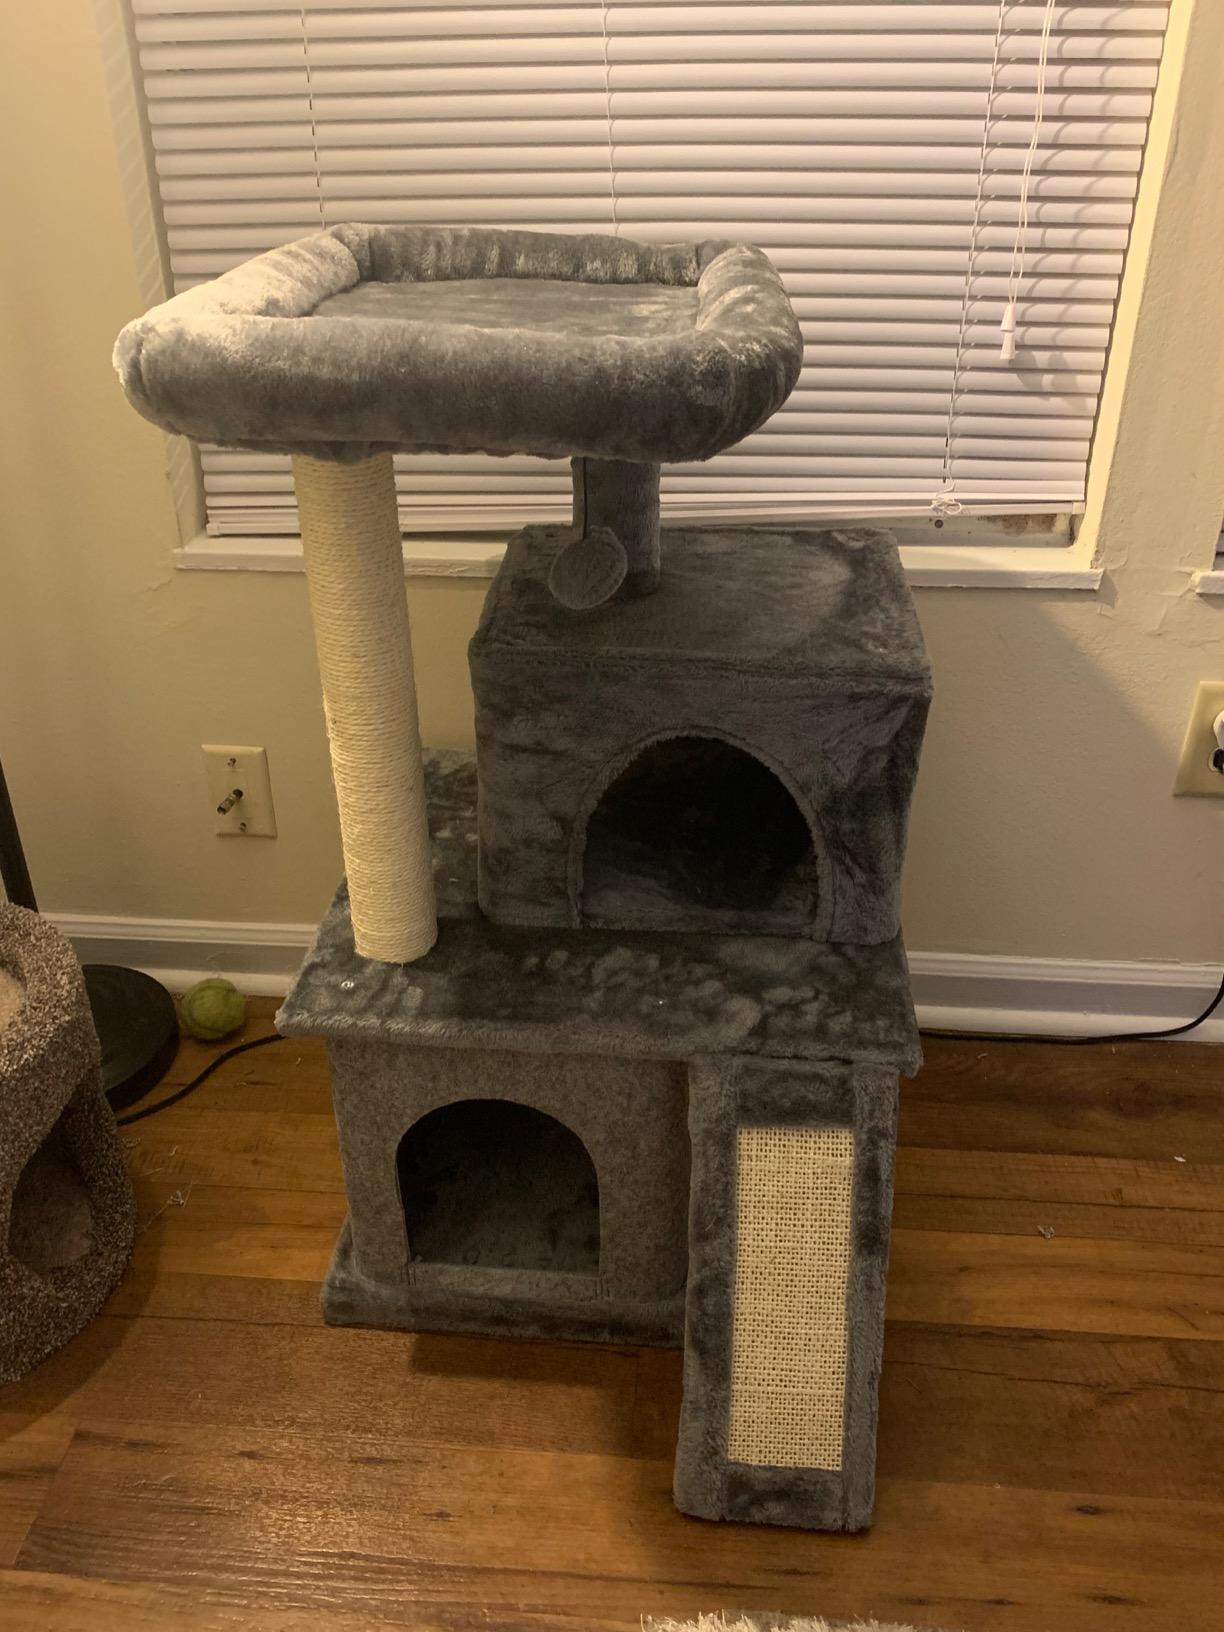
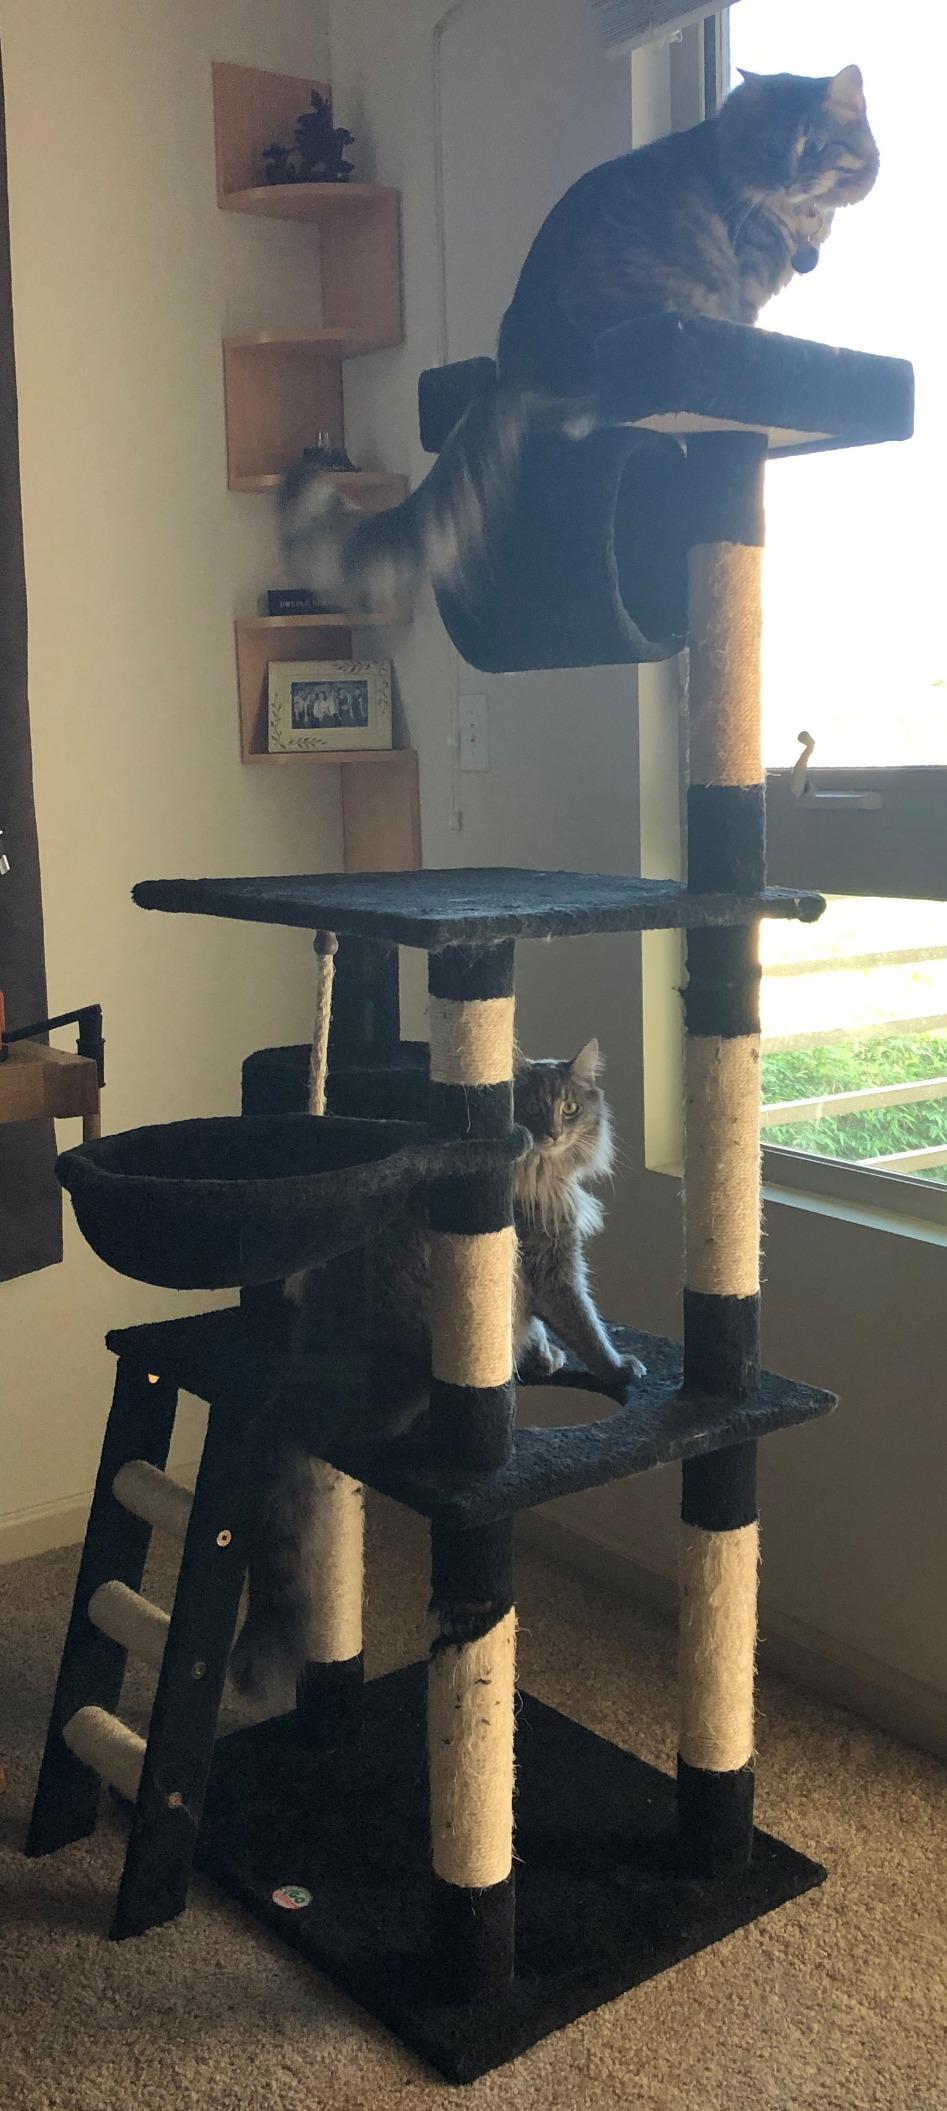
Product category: items_cat tree
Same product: no